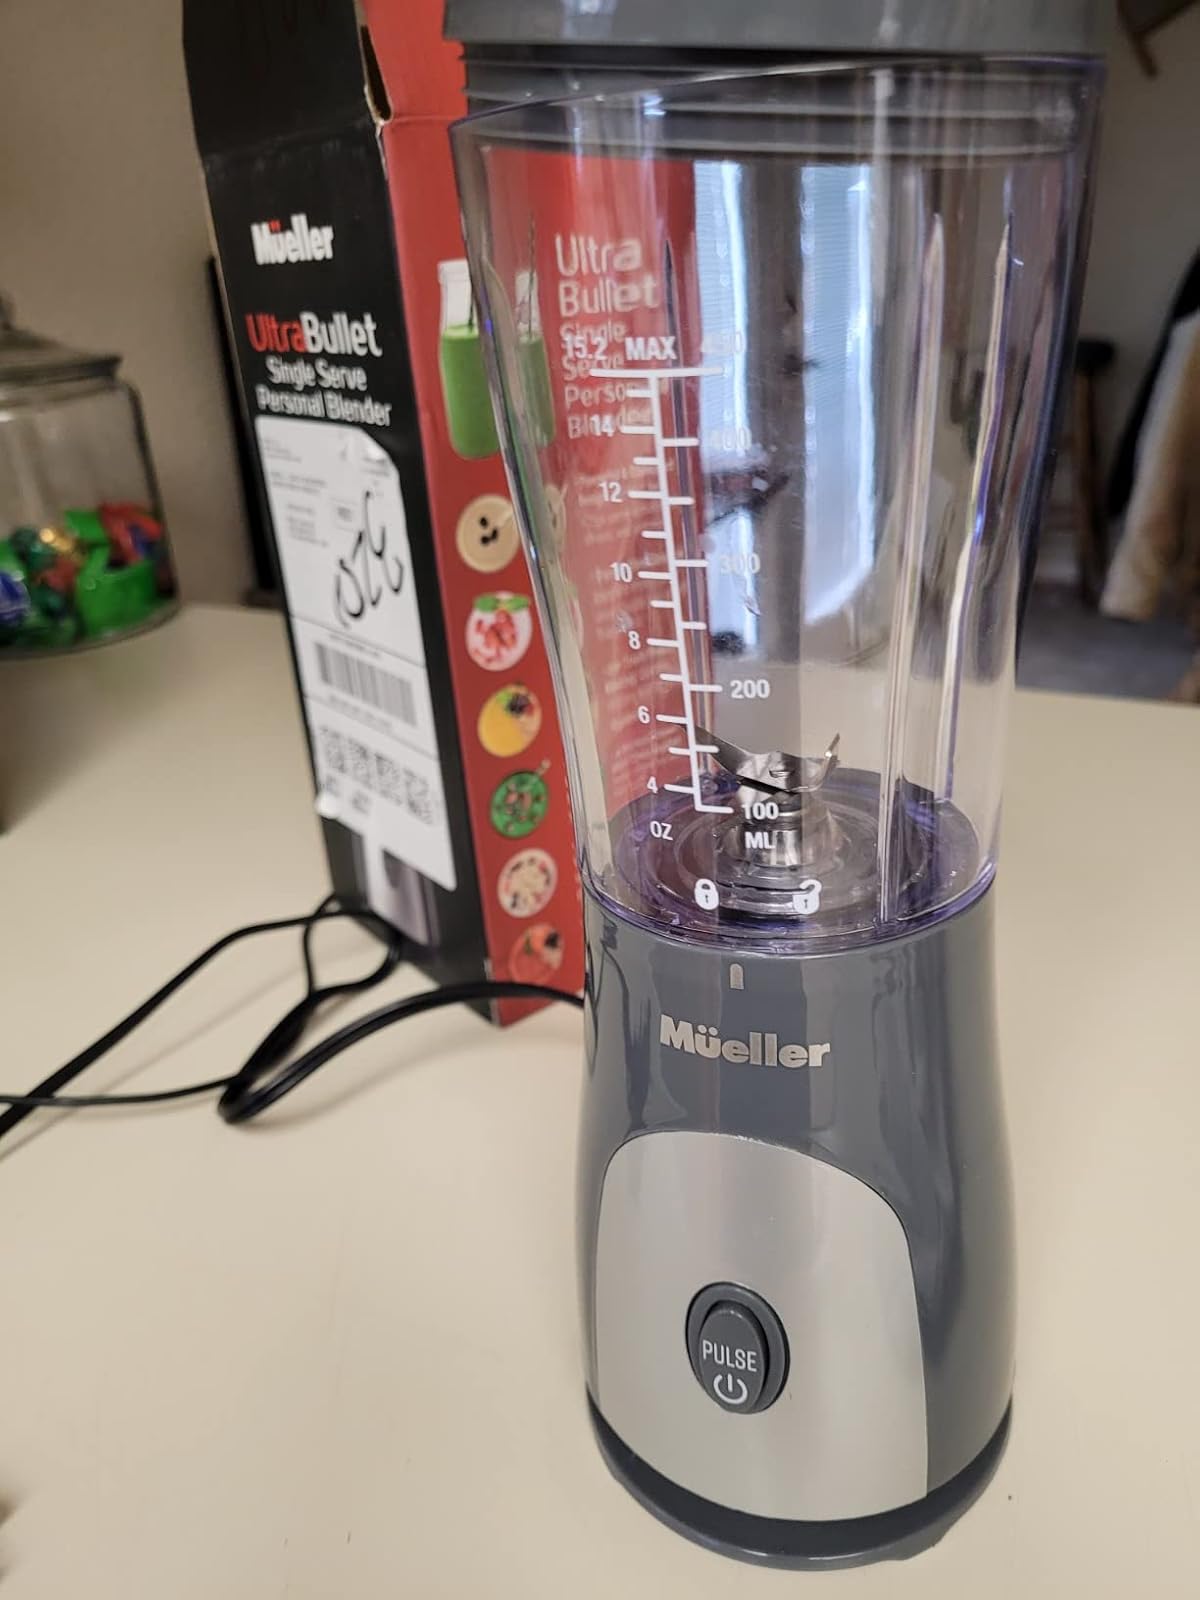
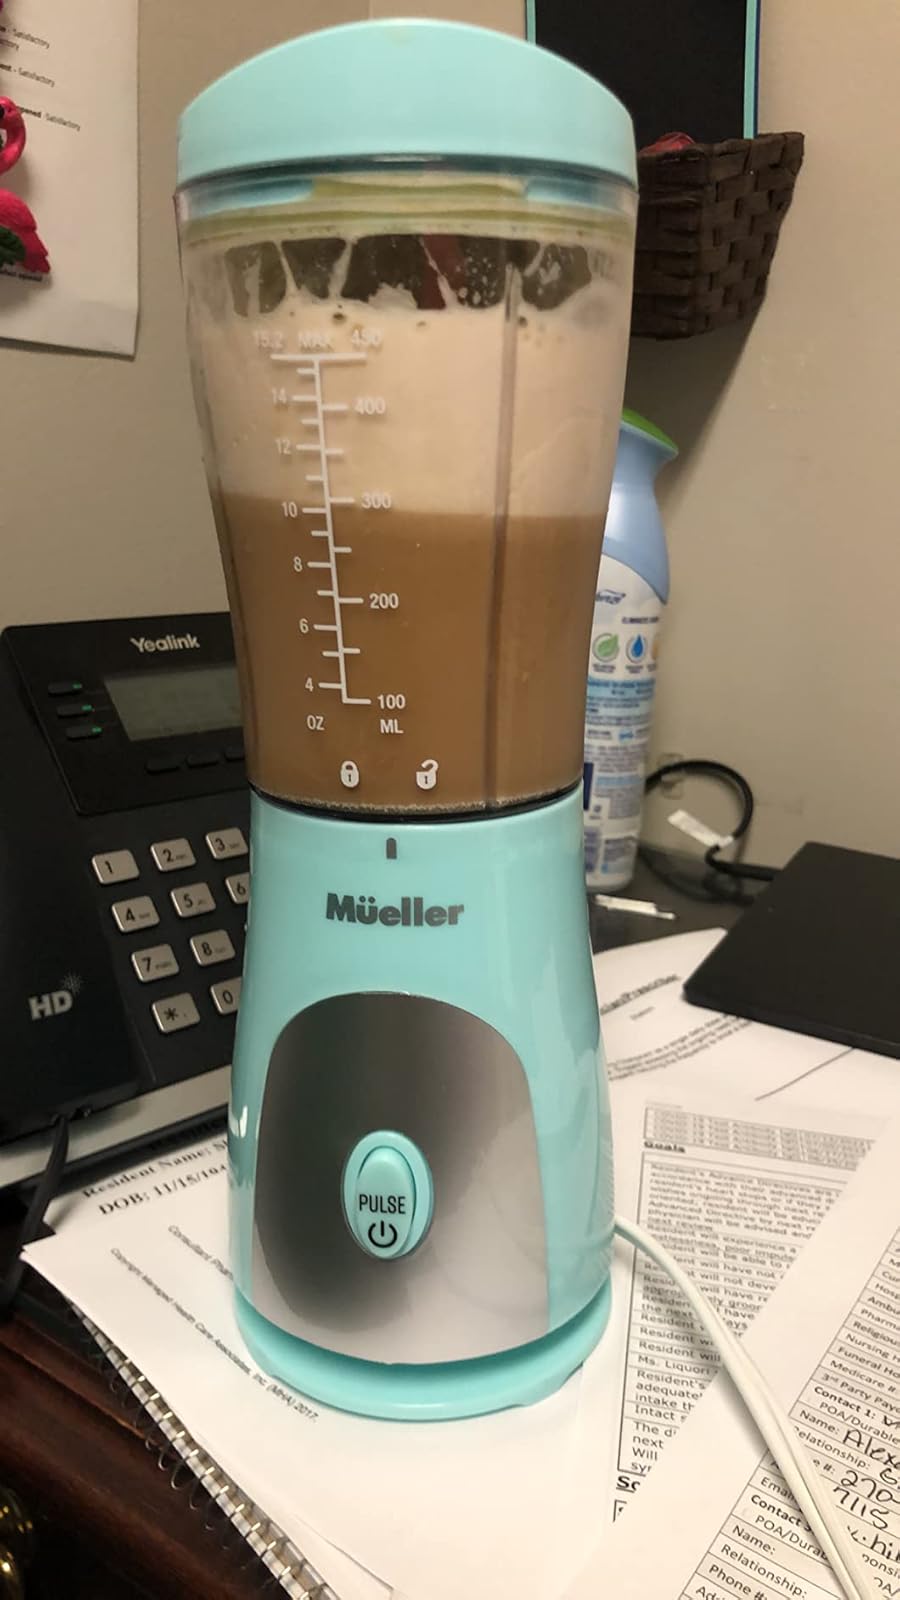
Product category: items_blender
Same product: no